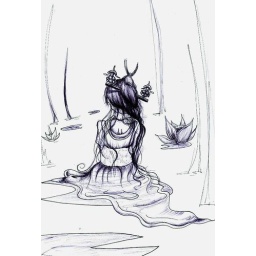
girl by the lake